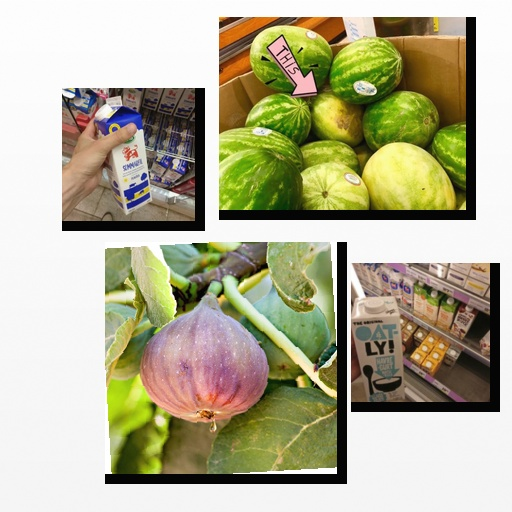
Food items: fig, watermelon, sour_milk, oat_yogurt